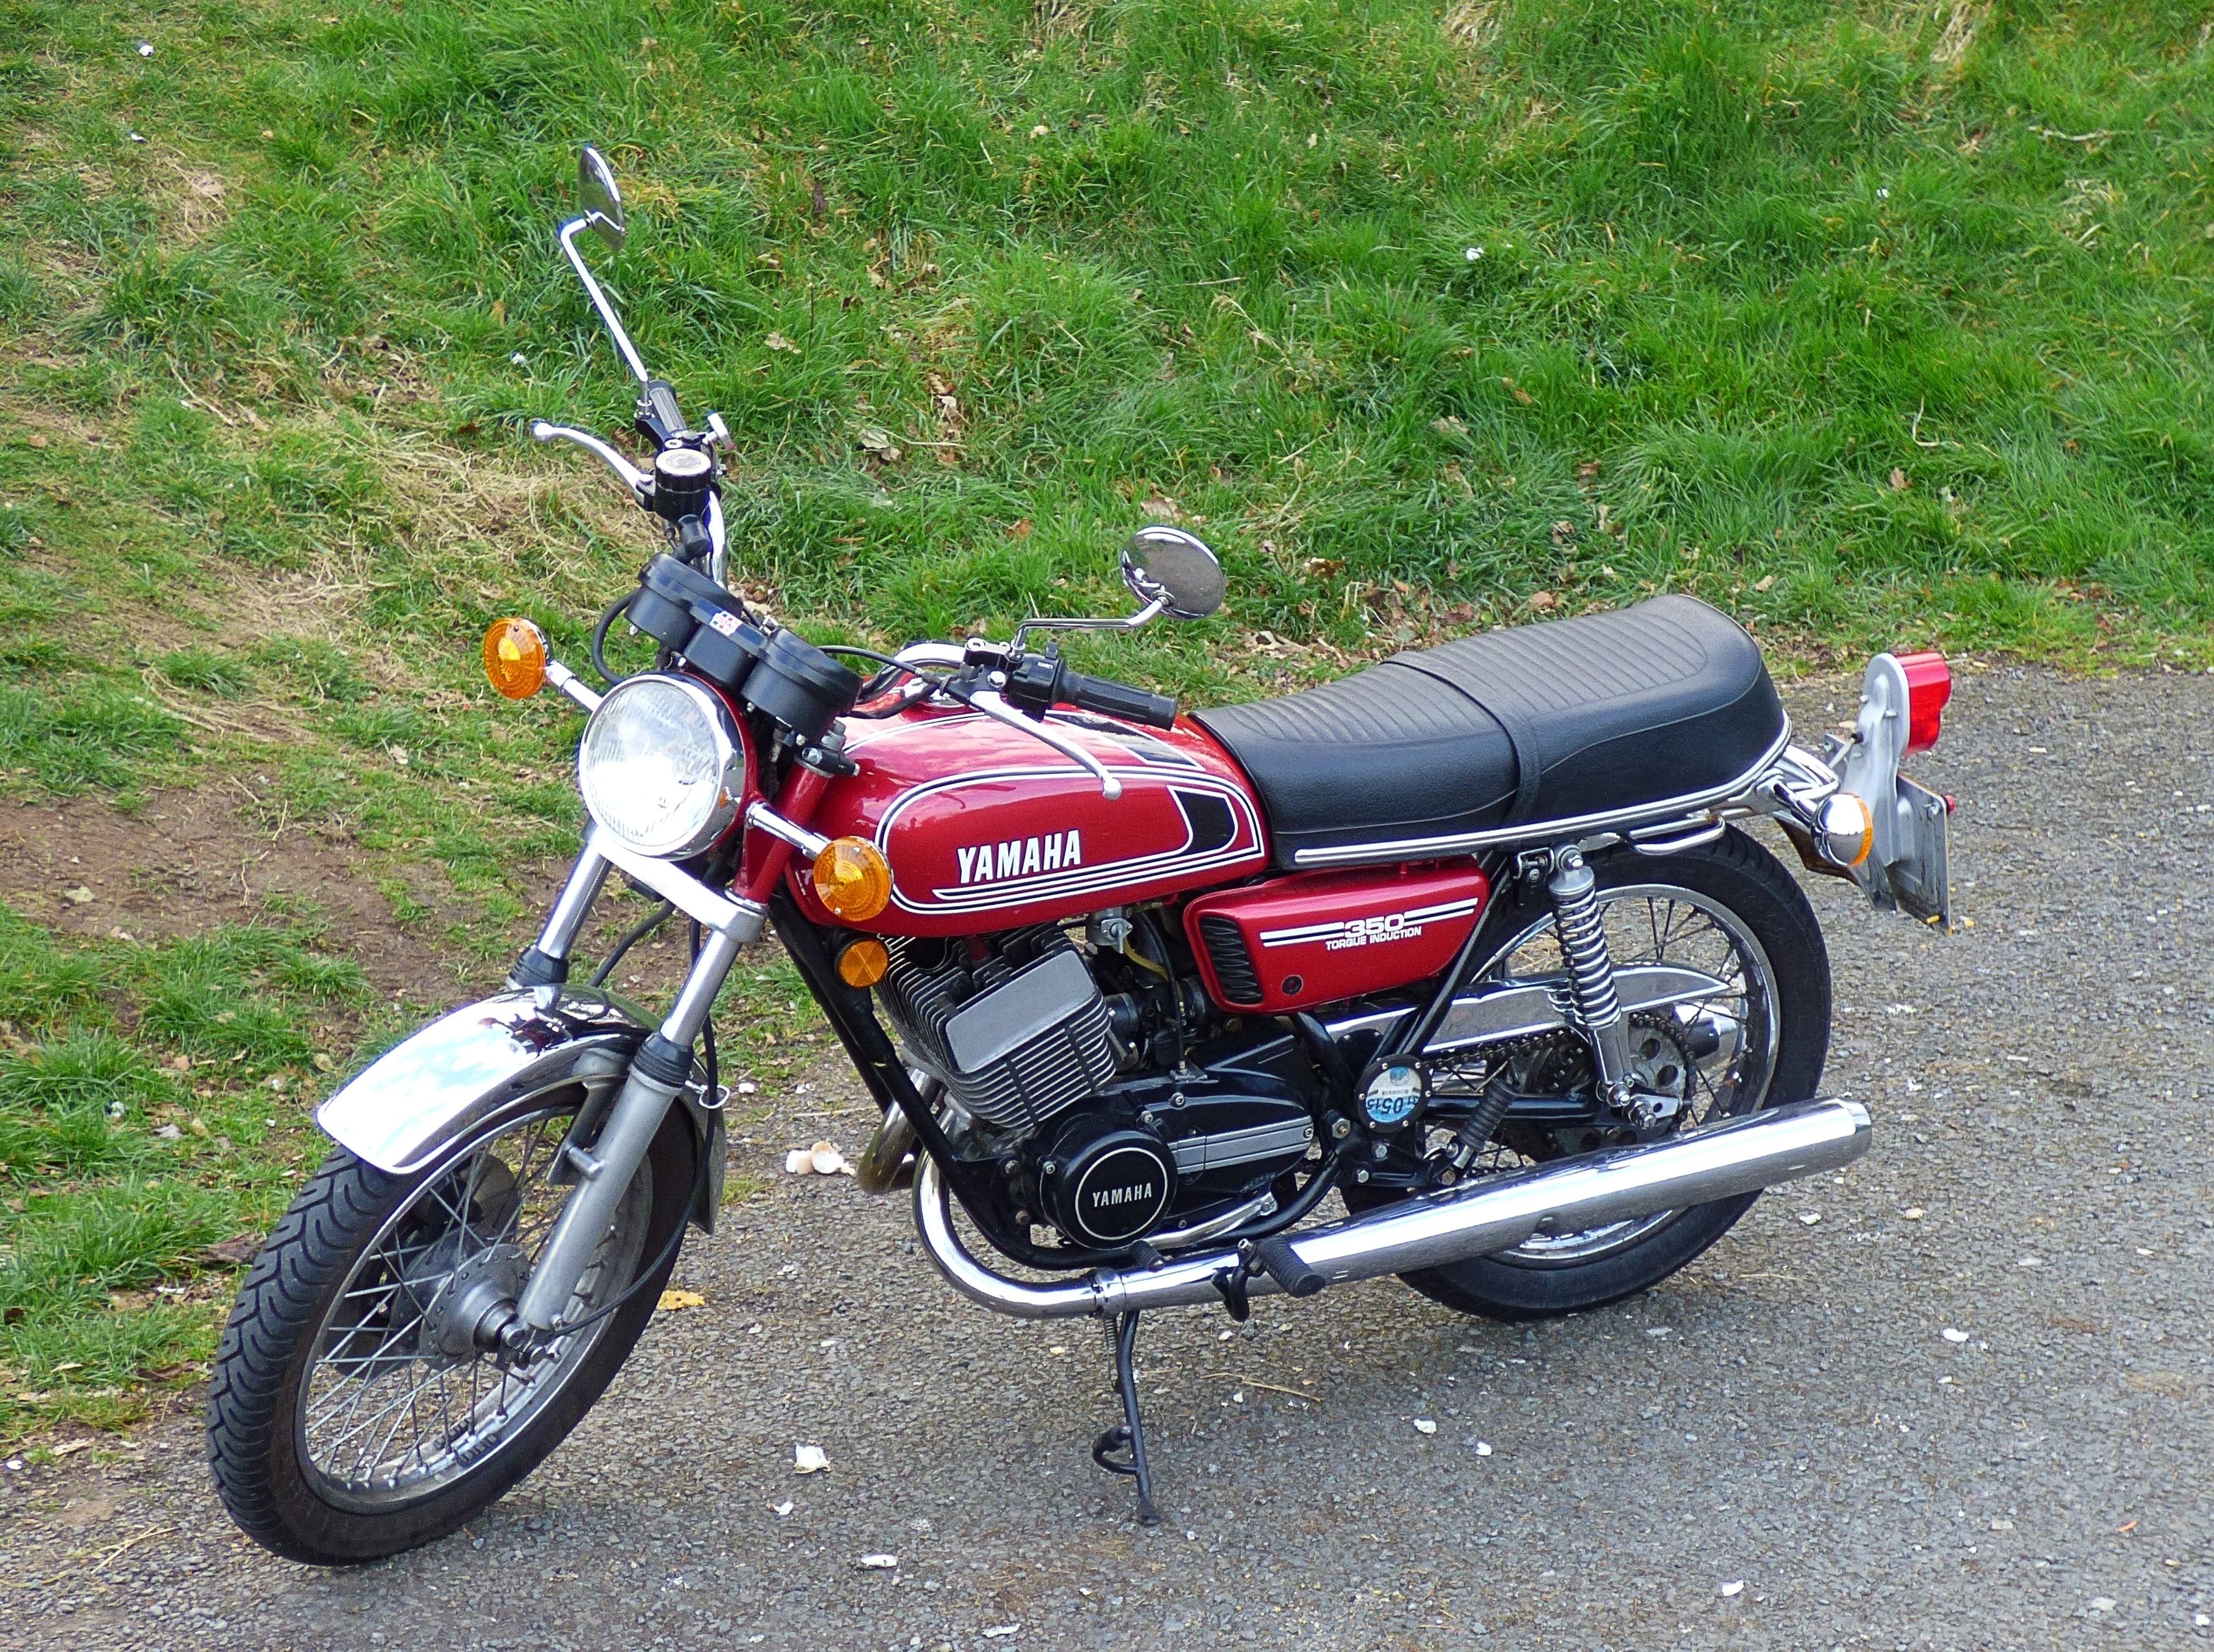
road, sport, car, wheel, bicycle, bike, asphalt, motion, transport, vehicle, journey, motorcycle, ride, freedom, motorbike, speed, moped, race, design, engine, chopper, cruiser, motorcycling, land vehicle, automobile make